Naples Botanical Garden

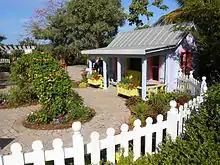
Nov 2013 Naples Botanical Gardens

The botanical garden was founded in 1993 and consists of 170 acres of cultivated gardens and preservation land, representing seven distinct natural habitats and ecosystems, and featuring over 1000 species, with special emphasis on the ecosystems between the 26th parallel north and the 26th parallel south.